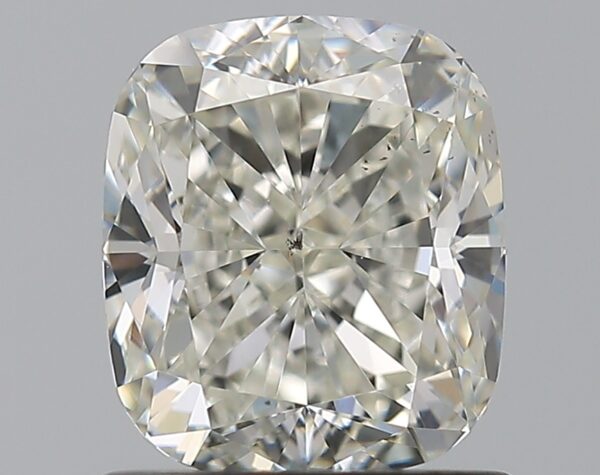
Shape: cushion
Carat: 1.29
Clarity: SI1
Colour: J
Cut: EX
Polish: EX
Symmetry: EX
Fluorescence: N
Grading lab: GIA
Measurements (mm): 6.56 x 5.69 x 3.92